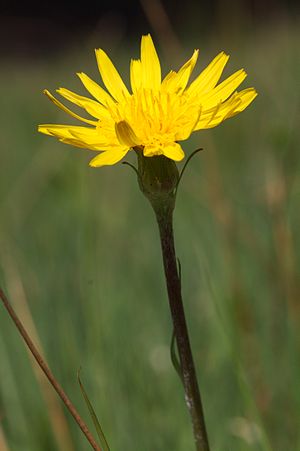
Skorzoner
Lav skorzoner (Scorzonera humilis)
Lav skorzoner (Scorzonera humilis)
Skorzoner er en slægt af planter, der består af omkring 200 arter, hvoraf en enkelt findes vildtvoksende i Danmark.